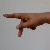
The image shows a hand gesture representing the letter 'P' in Indian Sign Language.